Manny Gammage's Texas Hatters Inc.

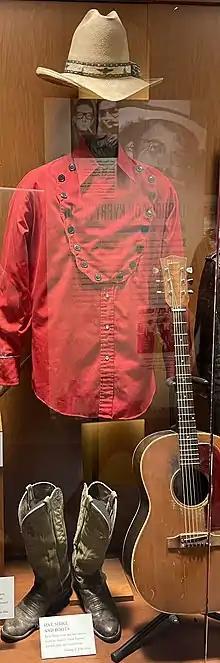
Custom Texas Hatters creation worn by Kent Finlay, with hat band woven by Ruffin Hill on exhibit at the Country Music Hall of Fame

Upon Manny's passing at the end of 1995, his half of the business passed to his youngest daughter, Joella, who was the only one of his and Norma's children who did not find success in either marriage or career outside the family firm. Becoming partner to her mother and president of the company at the age of 30 was not easy, especially as a single mother, but with the support of her mother and coworker (turned husband in 1998), David A. Torres, the company has remained alive well into its third generation. In the years since Manny's passing, Texas Hatters has made hats for Turner Network Television films such as "Buffalo Soldiers", "Rough Riders", "The Day Lincoln Was Shot", "The Hunley" and "Monte Walsh", which starred Tom Selleck. More recently, Joella created the hat for Jackie Earle Haley's character, Rorschach, in the film "Watchmen" (2009), and together she and David created hats for Pierce Brosnan both as Eli McCullough in "The Son" miniseries on AMC (2017-2019) and for his personal collection of cowboy hats, Other members of the cast hatted by Texas Hatters include: Henry Garrett, Paola Núñez, David Wilson Barnes, Carlos Bardem and the writer, Philipp Meyer, as well as several other cast and crew members. Texas Hatters has, or is currently, made/making hats for Garret Dillahunt and Jenna Elfman for their characters John Dorie and June in AMC's "Fear the Walking Dead". Most recently, Joella and David can be seen in the film, "The Cowboy Hat Movie" on Amazon Prime.